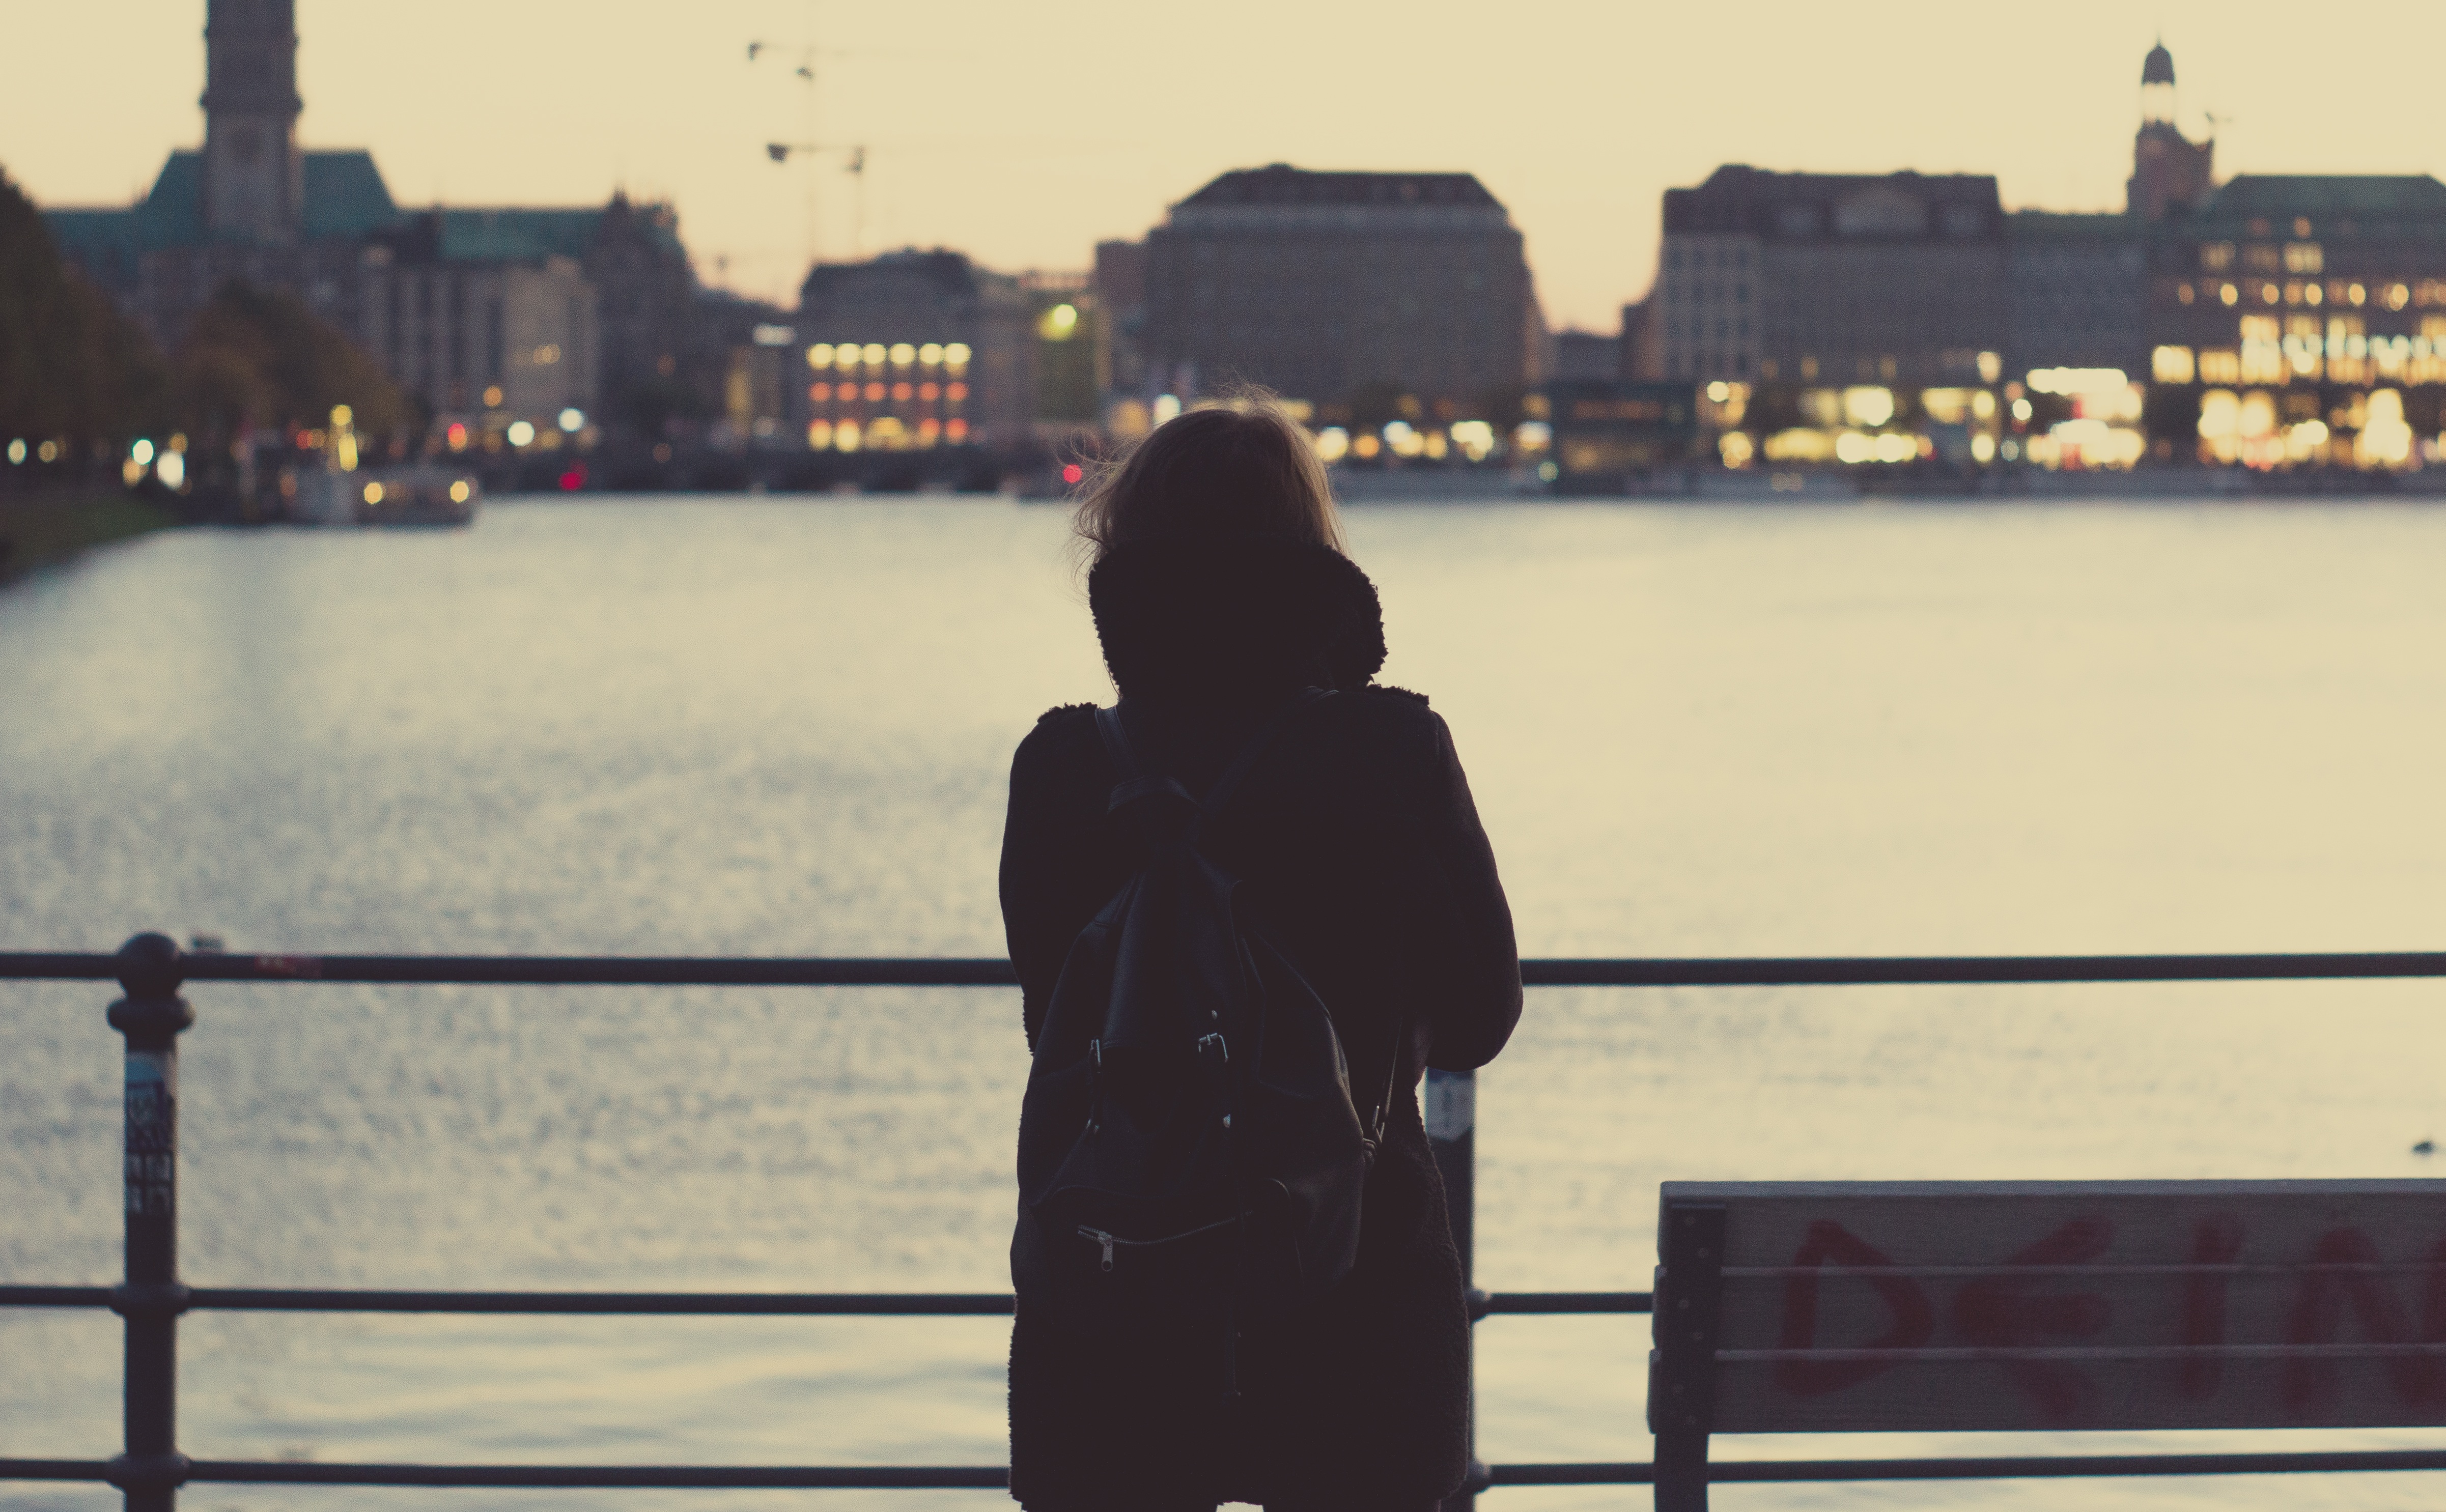
sunset, morning, evening, photograph